Wells County Courthouse (North Dakota)

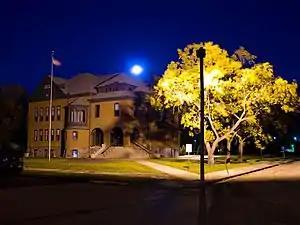

Wells County Courthouse in Fessenden, North Dakota, United States, is a two-story Queen Anne style courthouse built in 1895. It was listed on the National Register of Historic Places in 1977.